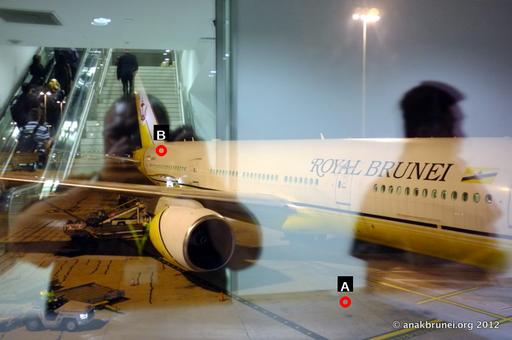
Question: Two points are circled on the image, labeled by A and B beside each circle. Which point is closer to the camera?
Select from the following choices.
(A) A is closer
(B) B is closer
Answer: A